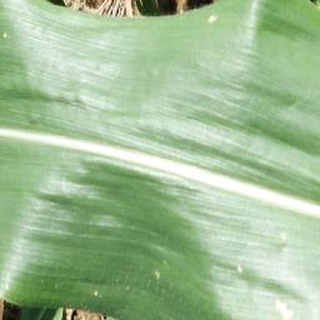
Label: healthy_corn